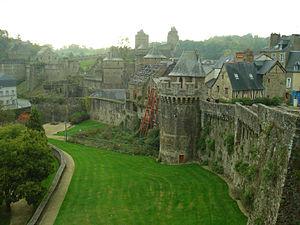
Fougères - Novembre 2011
Villes et Pays d’art et d’histoire est un label officiel français attribué depuis 1985 par le ministère de la Culture et de la Communication aux communes ou pays de France qui s’engagent dans une politique d’animation et de valorisation de leurs patrimoines bâti, naturel et industriel, ainsi que de l’architecture. Ce label succède à l’appellation « Ville d’art », disparue en 2005.